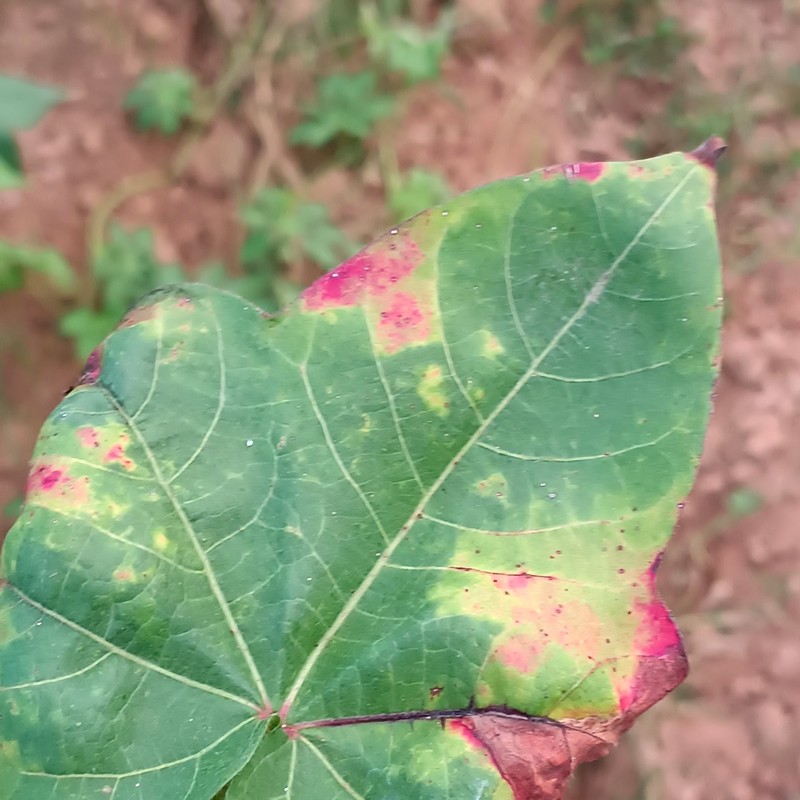
Label: Leaf Redding